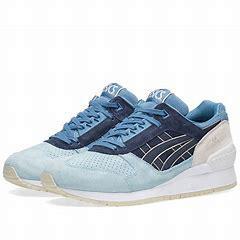
Brand: Asics
Model: Gel Respector